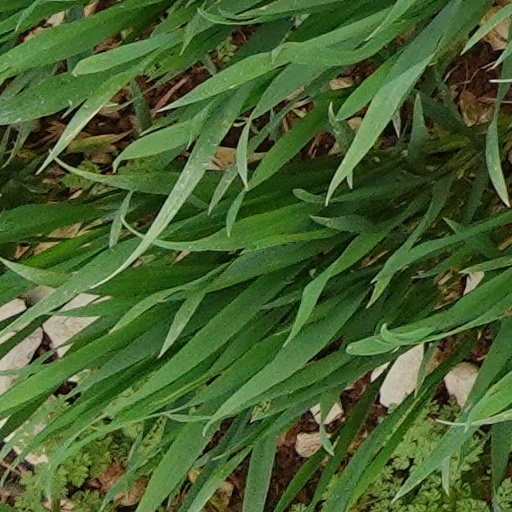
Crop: wheat